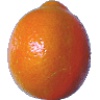
Label: tangelo